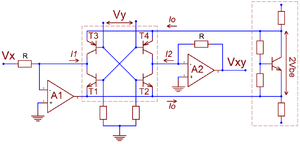
En électronique et en télécommunications, le couplage est le transfert, désiré ou non, de l'énergie d'un élément vers un autre élément du système. Il se caractérise par la relation entre une grandeur caractéristique de l'un et une grandeur caractéristique de l'autre.